Gilchrist's

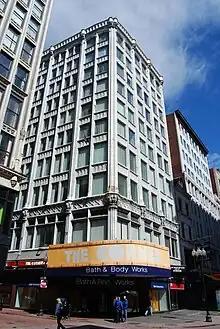
Former Gilchrist flagship store, Downtown Crossing, Boston

Gilchrist's was a Boston department store. Its flagship store was at the intersection of Washington and Winter Streets, across from both